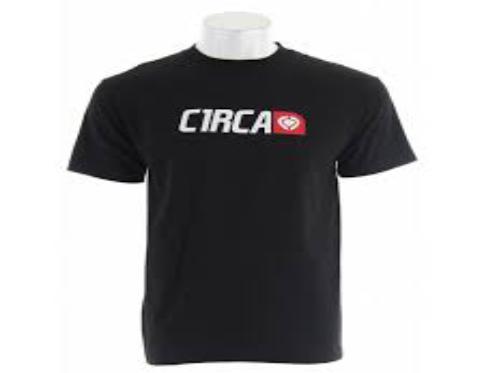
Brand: Circa
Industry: Clothes